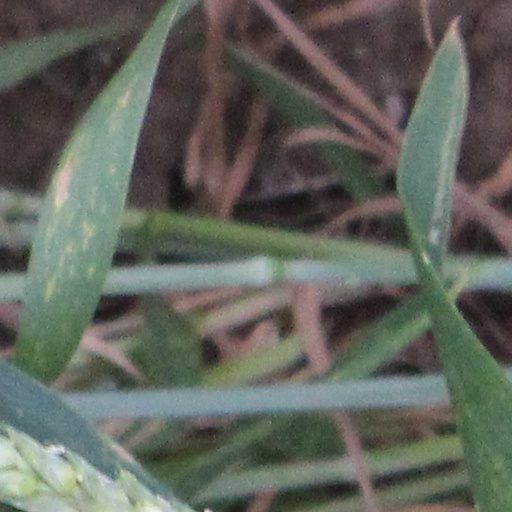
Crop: wheat